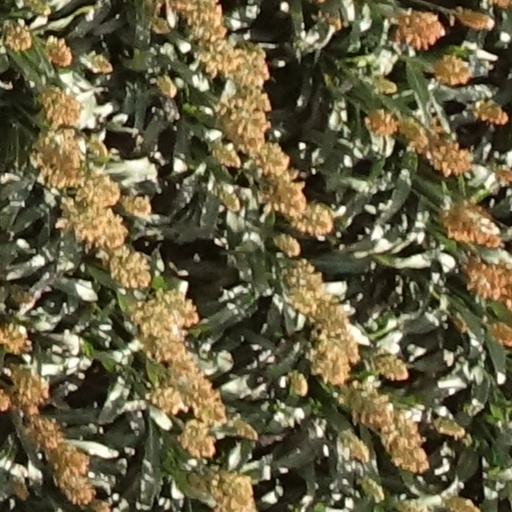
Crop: sorghum